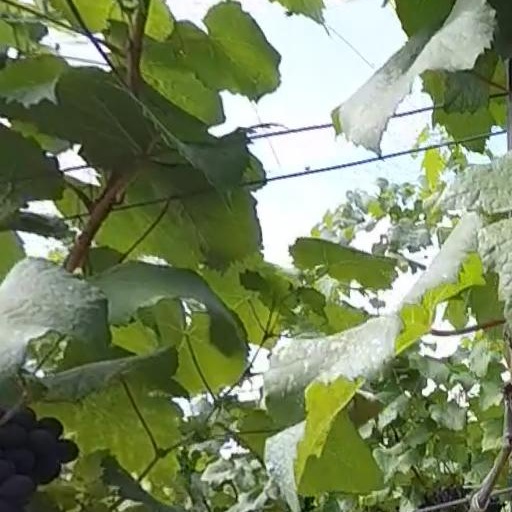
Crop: grape